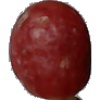
Label: Grape Pink 1